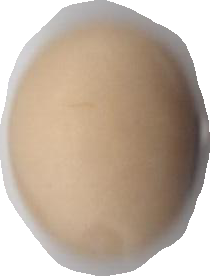
Variety: Anjasmoro